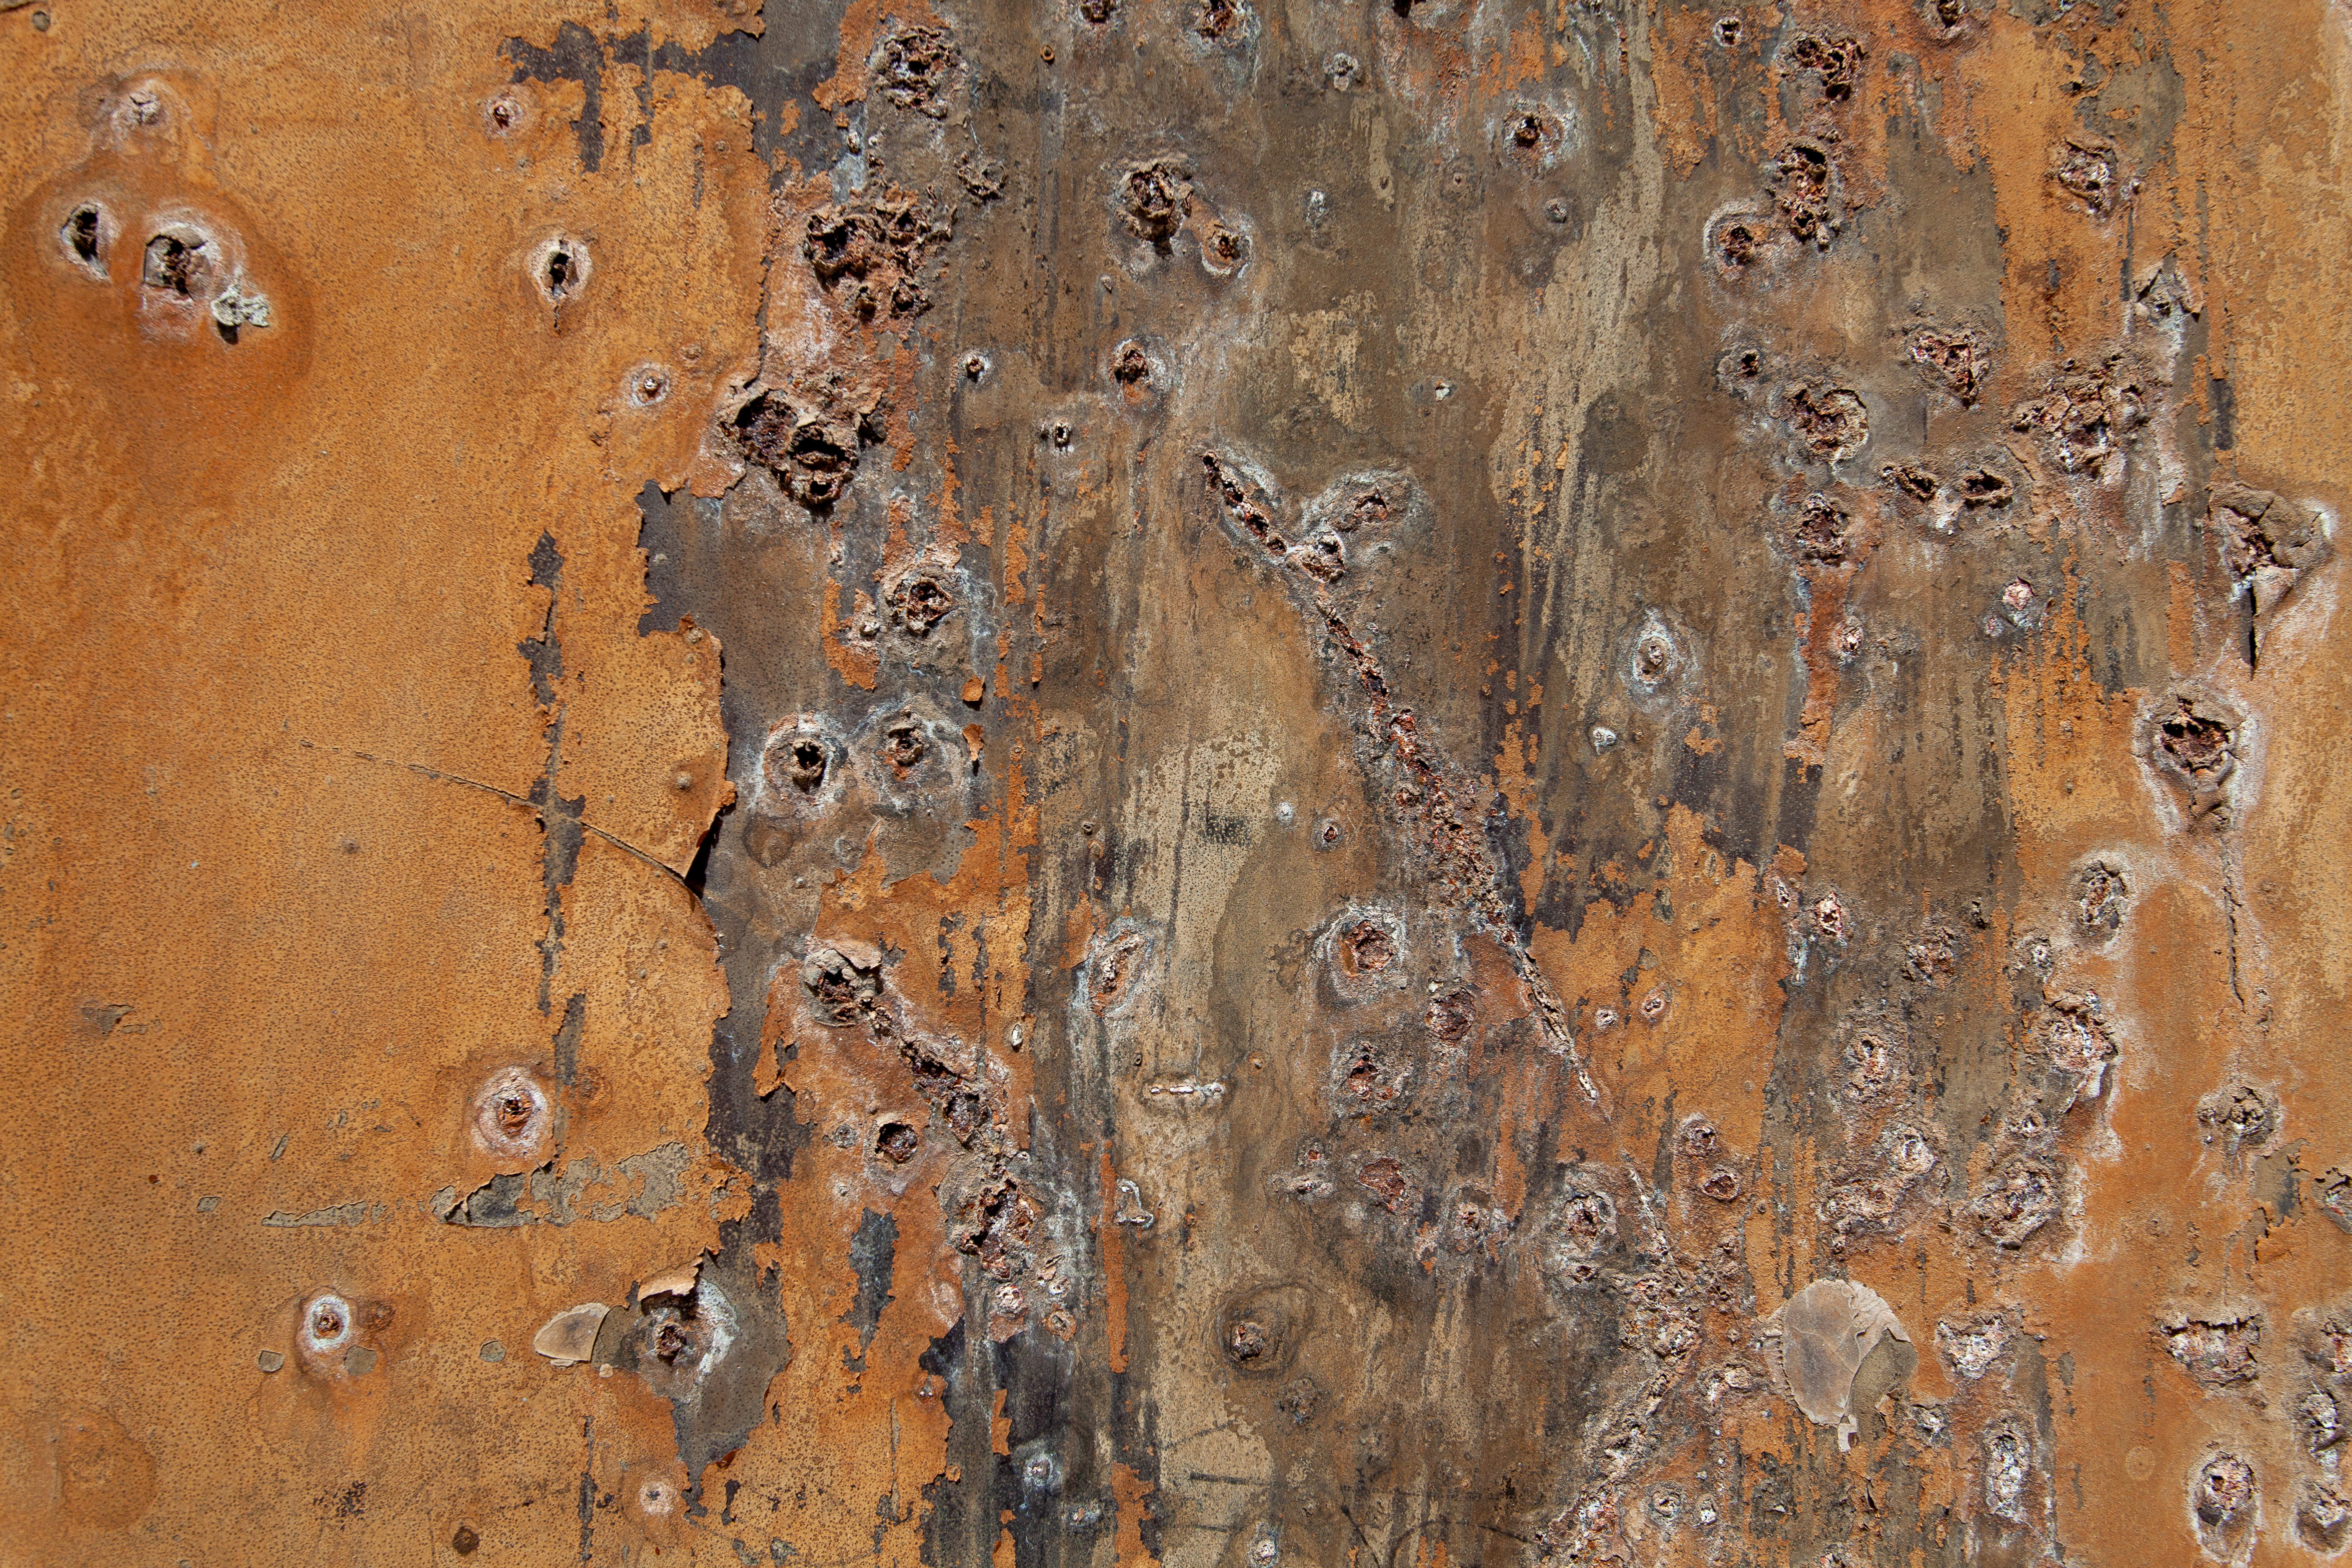
texture, free, steel, corroded, soil, wood, rust, geology